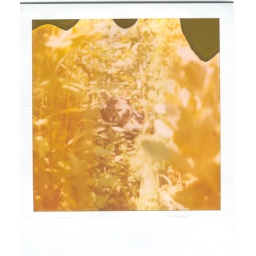
My cat sitting in plants. Polaroid sx70 autofocus model 2. 600 film, expired 04/2003